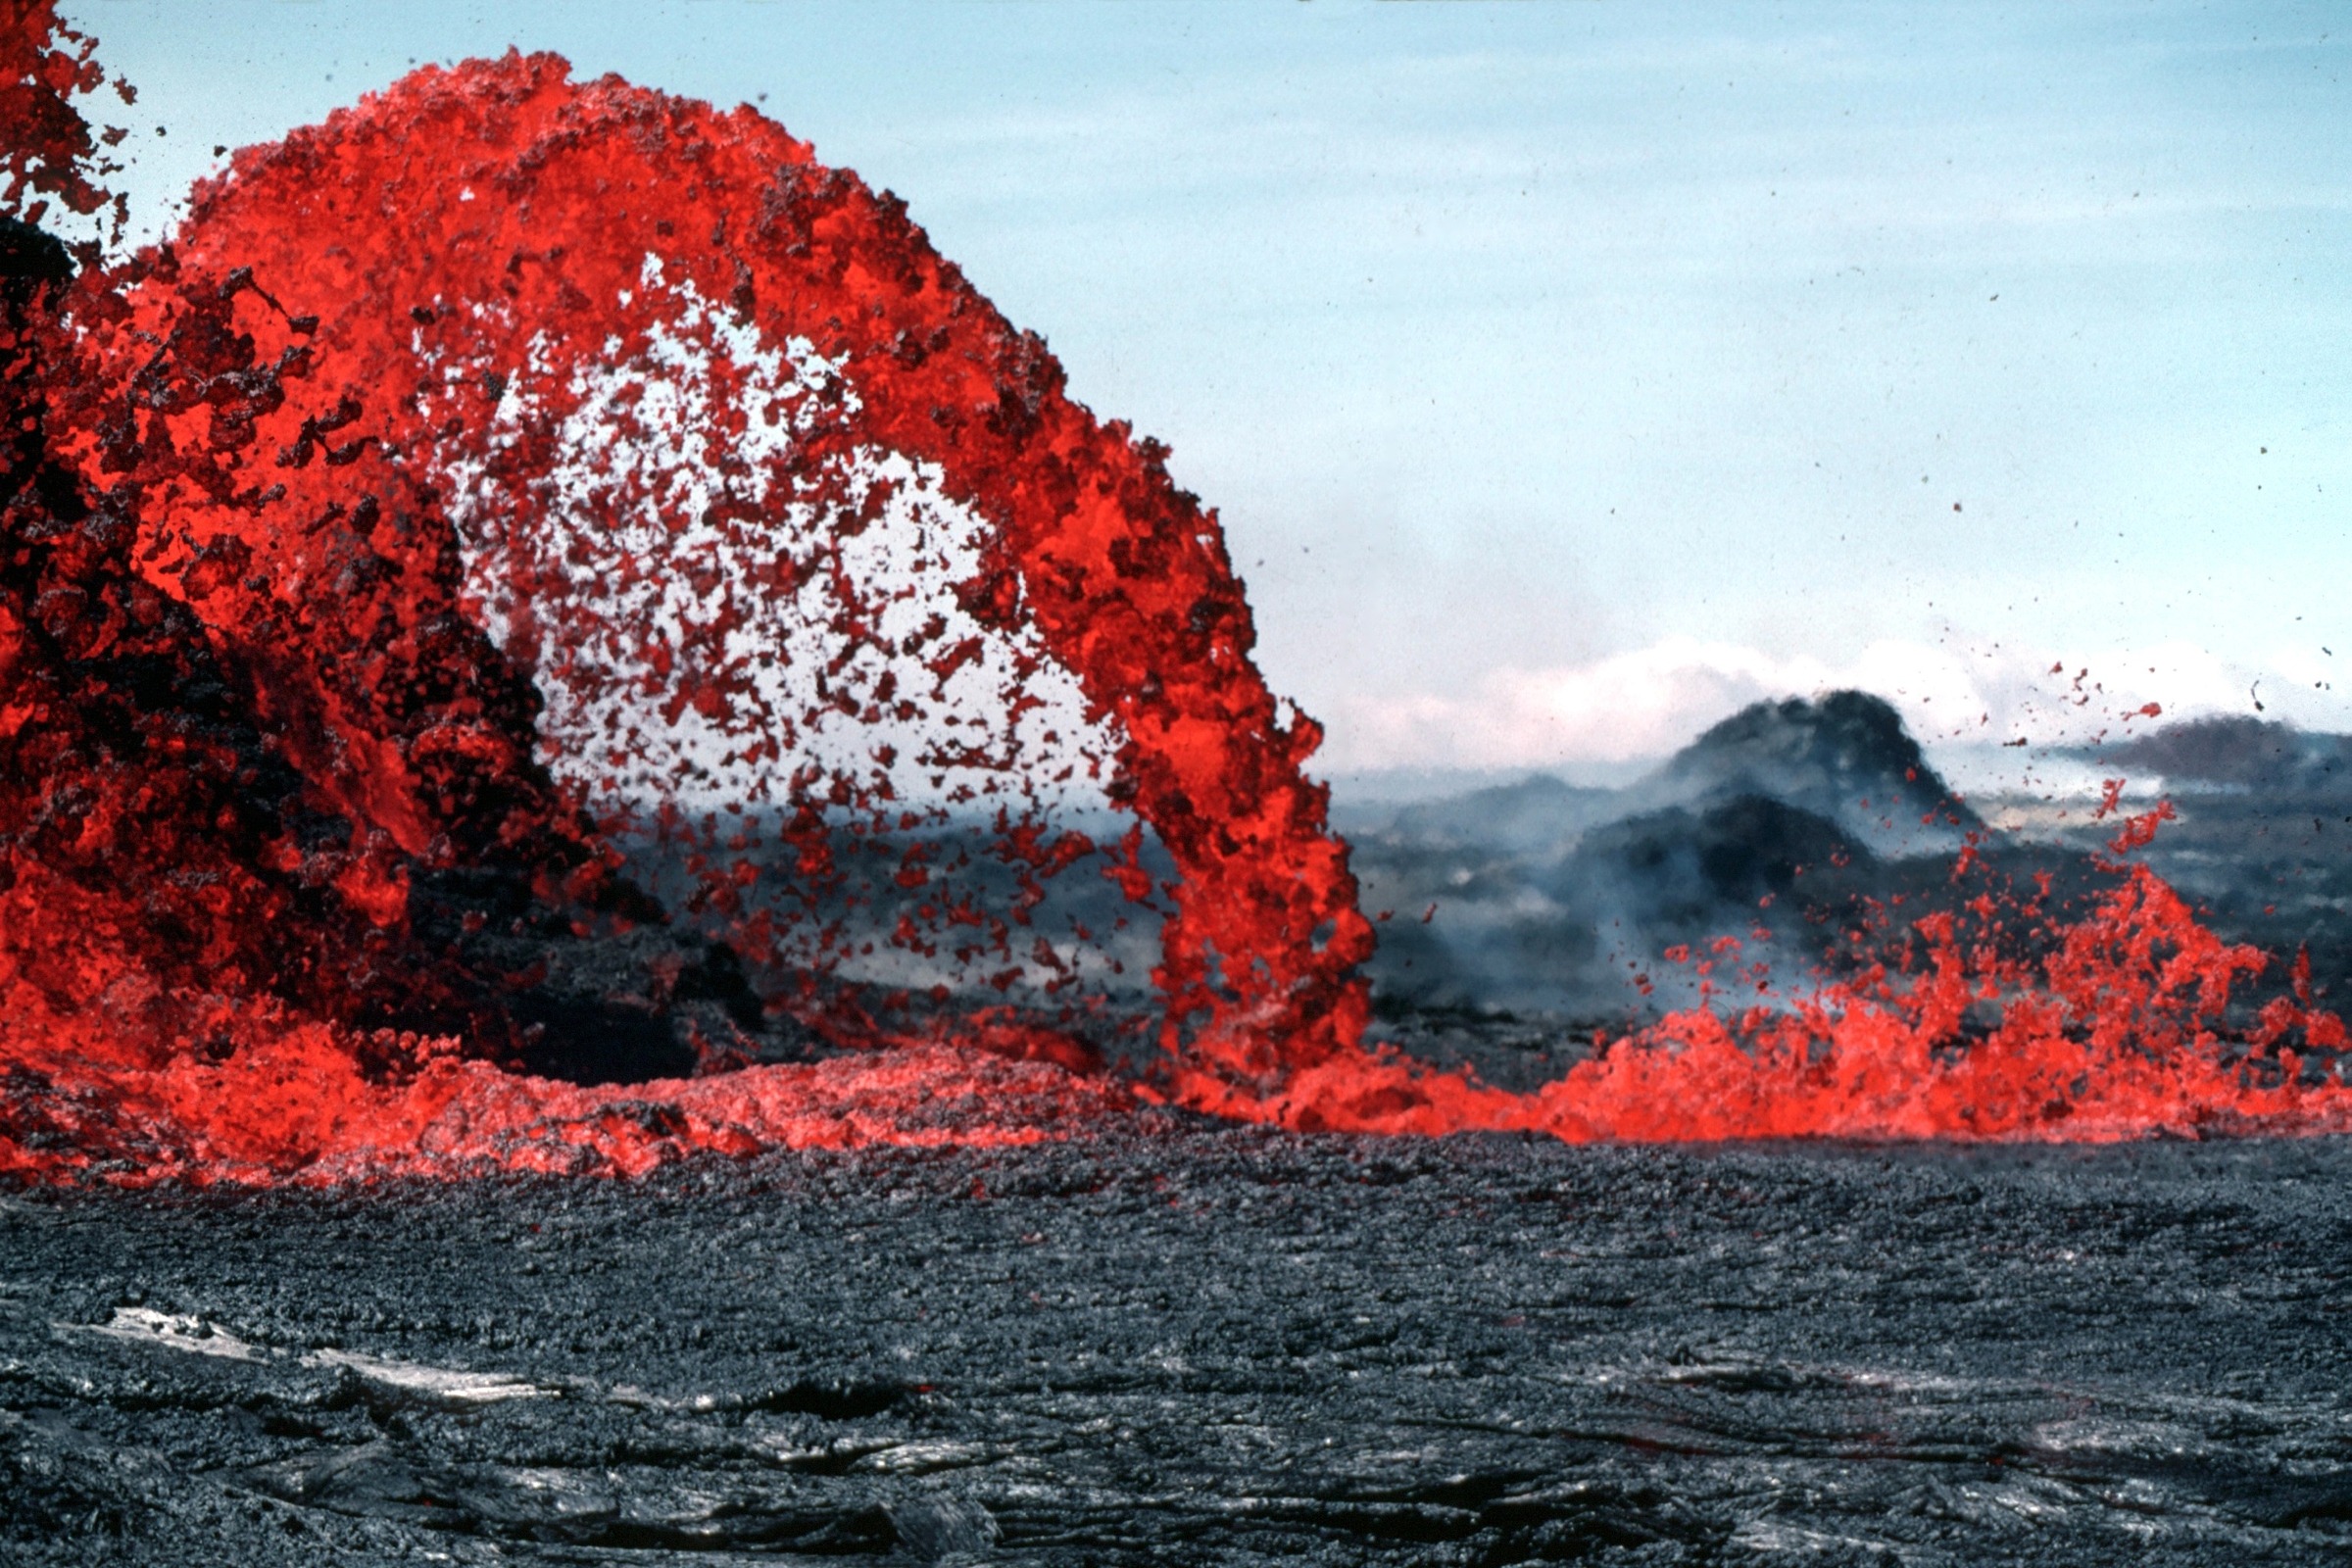
landscape, sea, water, nature, ocean, liquid, sky, wave, travel, environment, red, color, island, glow, hawaii, arctic, season, rocks, outdoors, hot, beautiful, lava, volcanic, tundra, magma, geological phenomenon, wind wave, p hoehoe, volcanic eruption